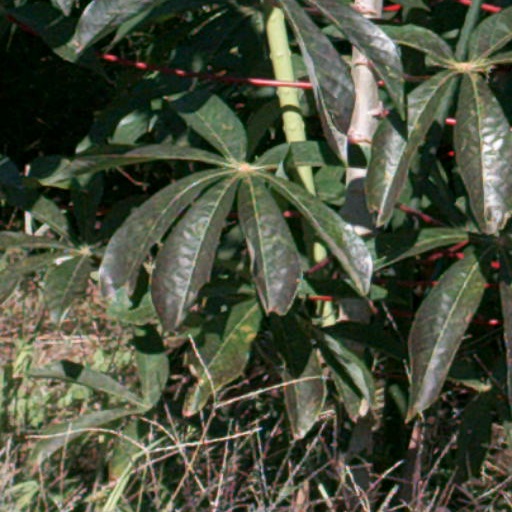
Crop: cassava